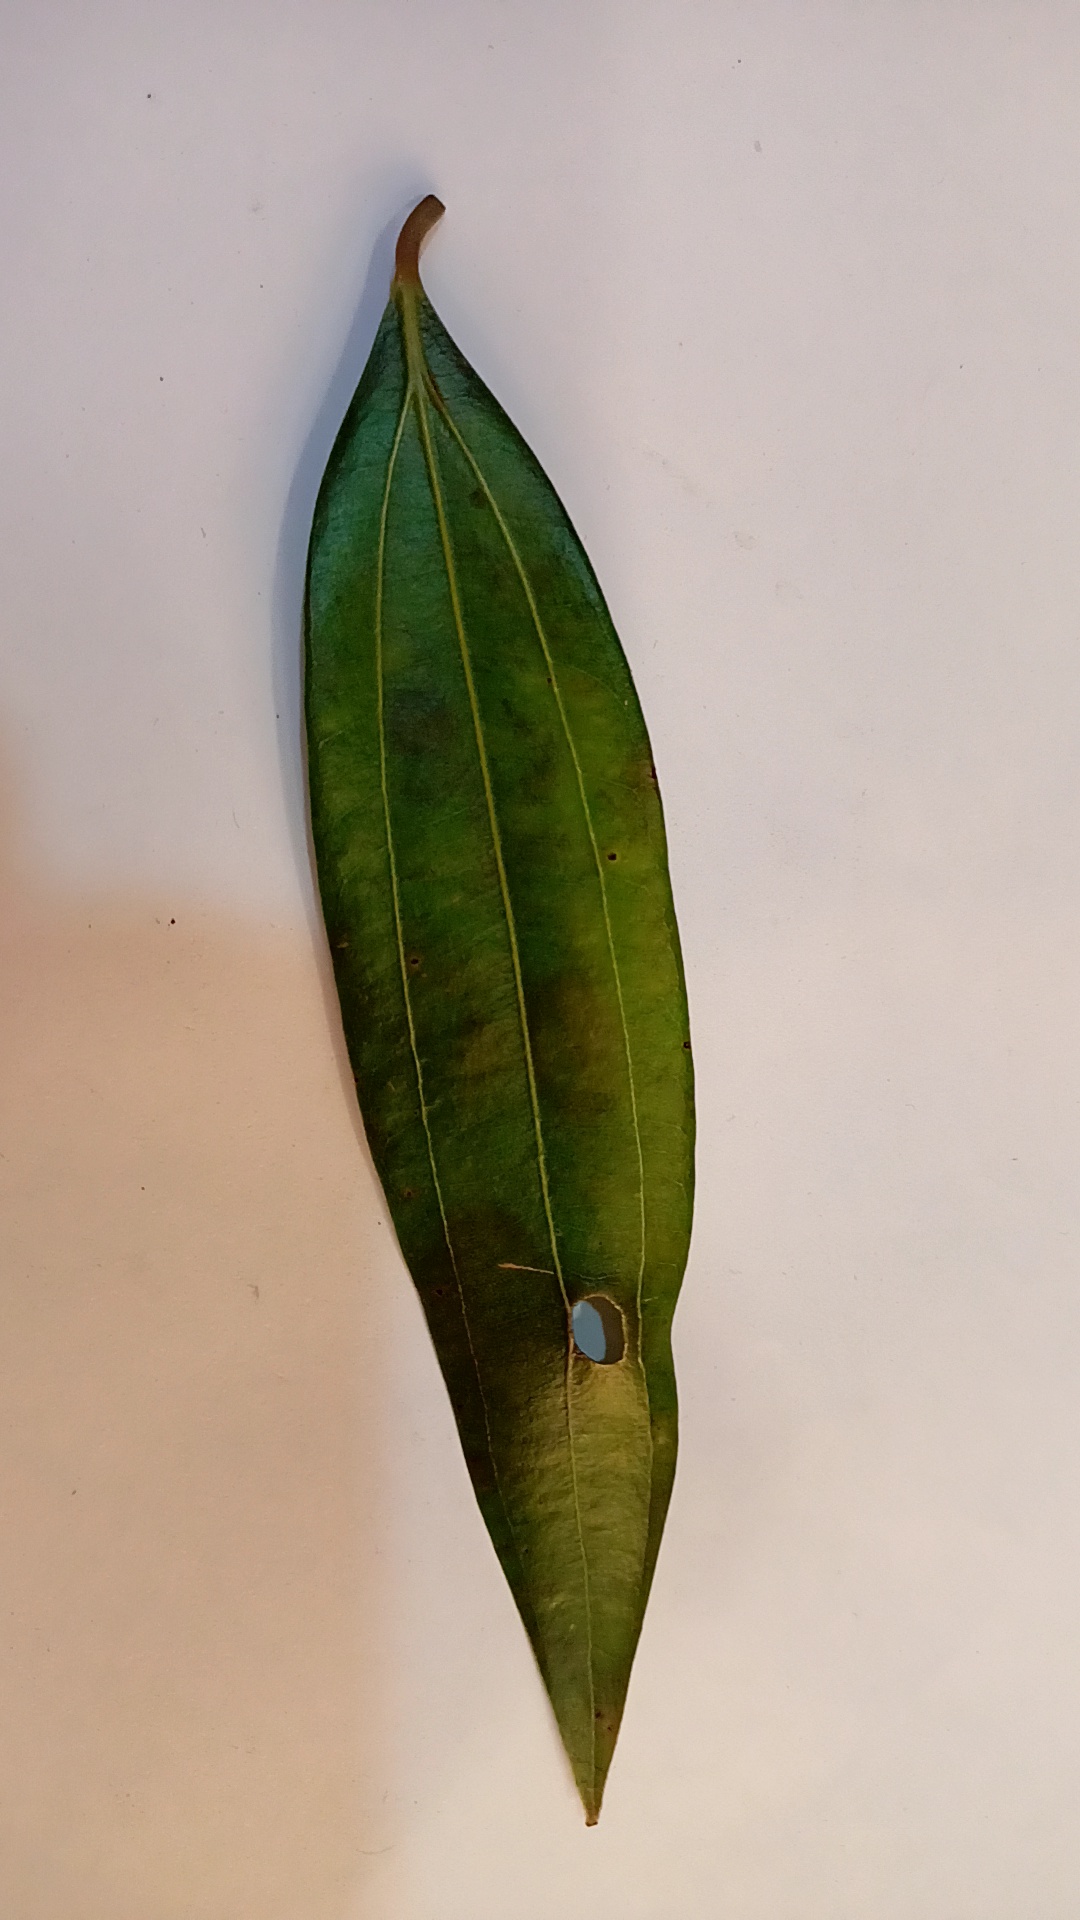
Label: Disease